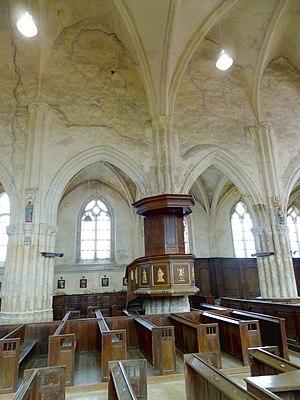
Intérieur de l'église - voir titre.
L'église Saint-Pierre-et-Saint-Paul est une église catholique paroissiale située à Silly-le-Long, dans l'Oise, en France. Exceptés son abside de la fin du XIIᵉ siècle et son clocher-porche du second quart du XIIIᵉ siècle, c'est un édifice de style gothique flamboyant achevé au second quart du XVIᵉ siècle. Ses trois vaisseaux communiquent entre eux par des grandes arcades d'une qualité exceptionnelle, qui furent entreprises entre la fin du XIVᵉ et le début XIVᵉ siècle, et constituent l'un des très rares témoignages de l'architecture de cette époque trouble dans le nord de l'Île-de-France. Elles reflètent le passage successif du style rayonnant vers le style flamboyant. Leurs piliers, à mi-chemin entre piliers fasciculés et piliers ondulés, portent des frise d'une iconographie en partie très originale, avec des personnages grotesques, une scène de chasse, des moutons et des poissons, mais aussi des pampres souvent mises à l'honneur par la suite. Le bas-côté nord est en partie contemporain des grandes arcades, mais les voûtes de la nef et des bas-côtés, et sans doute toute l'élévation méridionale, ne datent que de la période flamboyante finissante.